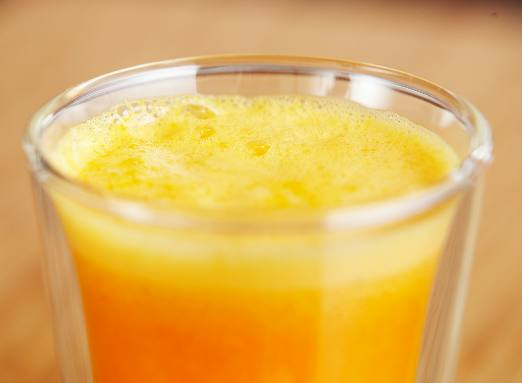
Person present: No